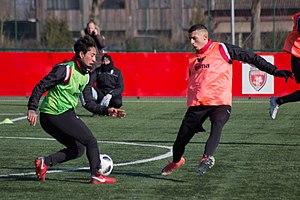
Entraînement du Royal Excel Mouscron, au Futurosport( Mouscron). Le 22 février 2018.
Omar Nicolás Govea García est un footballeur mexicain, né le 18 janvier 1996 à San Luis Potosí. Il joue au poste de milieu de terrain au SV Zulte Waregem.